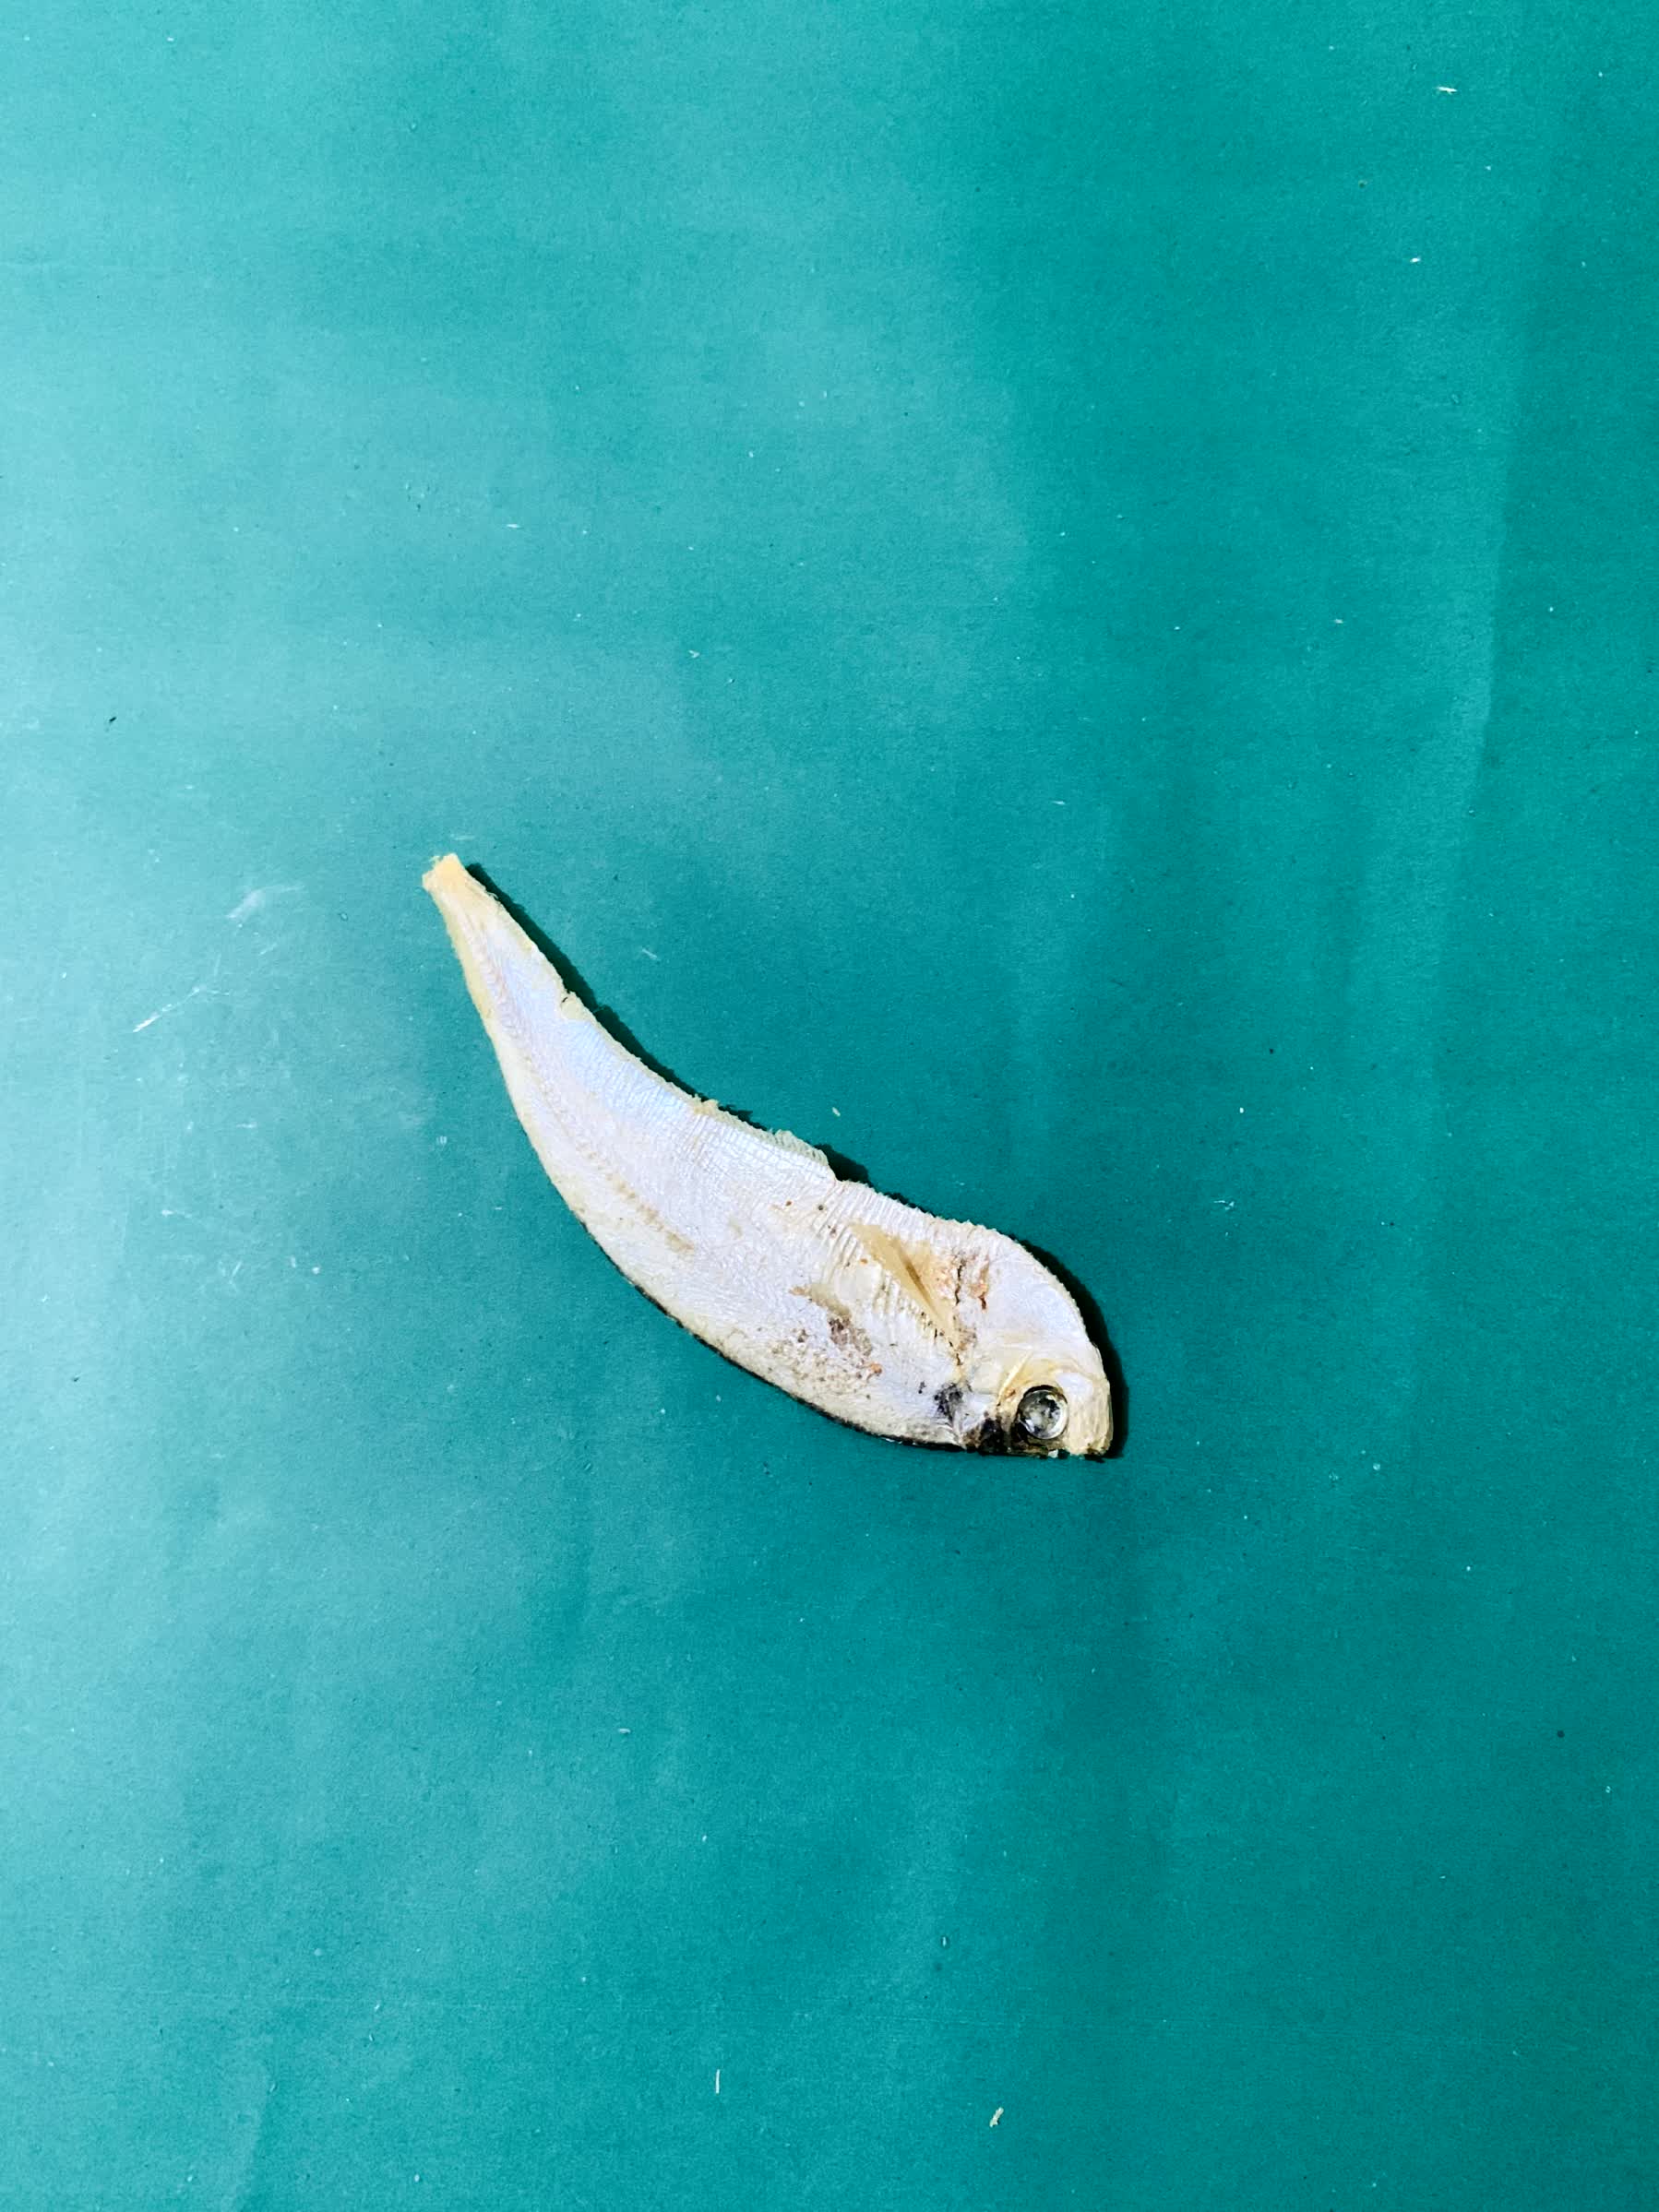
Species: Shukna Feuwa